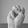
ASL letter: M